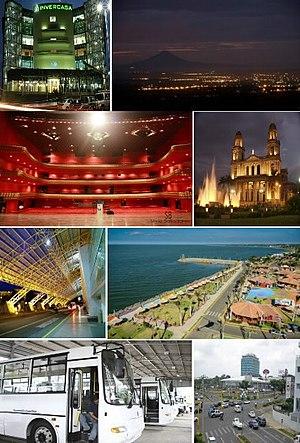
Managua ou Leal Villa de Santiago de Managua est une commune du Nicaragua, ainsi que le chef-lieu du département de Managua. Elle aussi la capitale du pays, le siège du gouvernement et des pouvoirs de l'État.